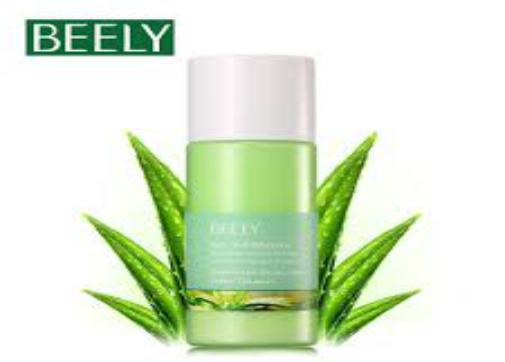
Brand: BEELY
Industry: Necessities